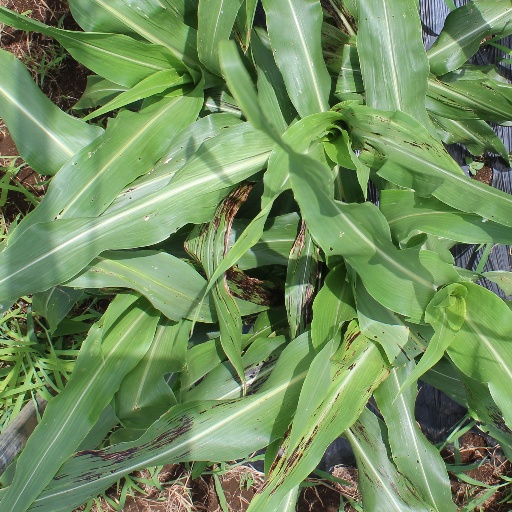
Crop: sorghum